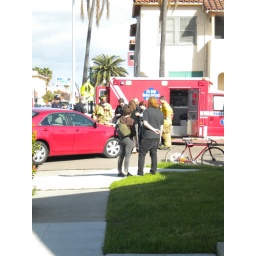
the lady in the red car turned into an older (homeless) man